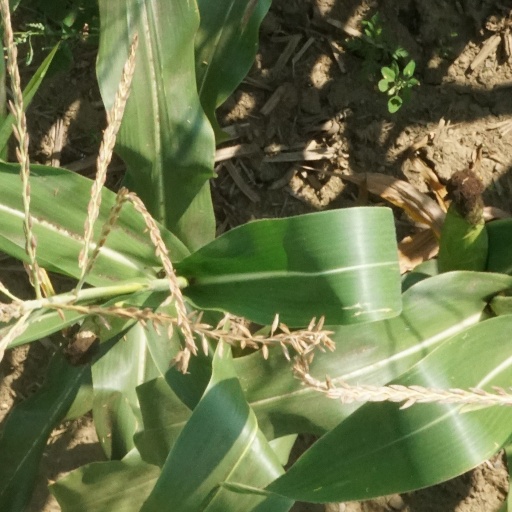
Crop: maize; corn